Pedagogy of the Oppressed

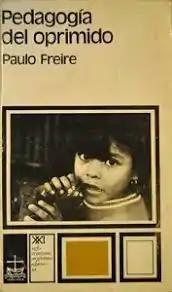
Spanish edition, 1968

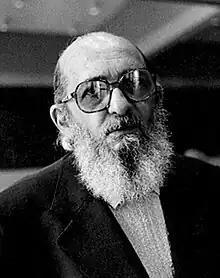
Paulo Freire, the author of "Pedagogy of the Oppressed"

Pedagogy of the Oppressed is a book by Brazilian educator Paulo Freire, written in Portuguese between 1967 and 1968, but first published in Spanish in 1968. An English translation was published in 1970, with the Portuguese original being published in 1972 in Portugal, and then again in Brazil in 1974. The book is considered one of the foundational texts of critical pedagogy, and proposes a pedagogy with a new relationship between teacher, student, and society.